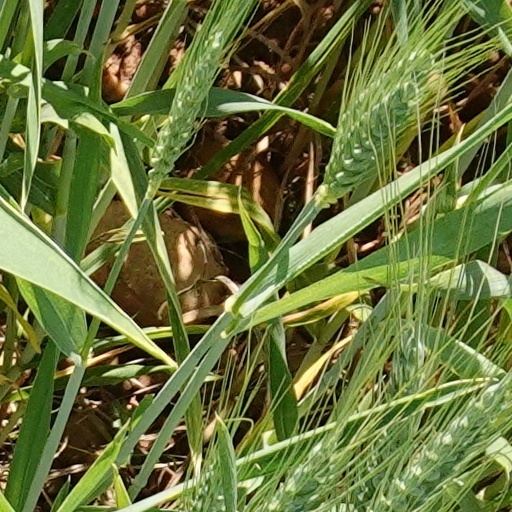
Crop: wheat